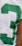
Number: 3